Estadio Tecnológico

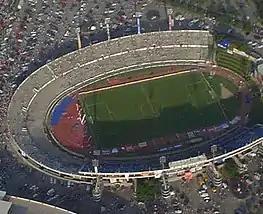
The Estadio Tecnólogico before a Rayados game in 2005

Estadio Tecnológico hosted the 2016 World University American Football Championship. The stadium also hosted the Fundidores de Monterrey professional American football team of the Liga de Fútbol Americano Profesional in its 2017 season. The club's final game of the regular season, played on April 9, 2017, was the final American football match at the venue. Additionally, track and field events were held in the stadium, such as the Galatlética 2005, which featured Ana Gabriela Guevara and Tonique Williams.